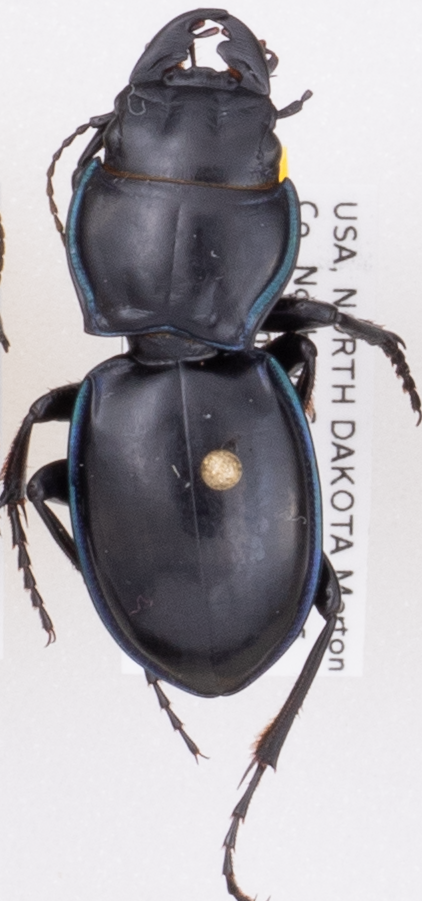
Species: Pasimachus elongatus
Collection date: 2022-08-09
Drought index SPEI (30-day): -1.69
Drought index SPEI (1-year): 0.646
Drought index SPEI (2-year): -0.88